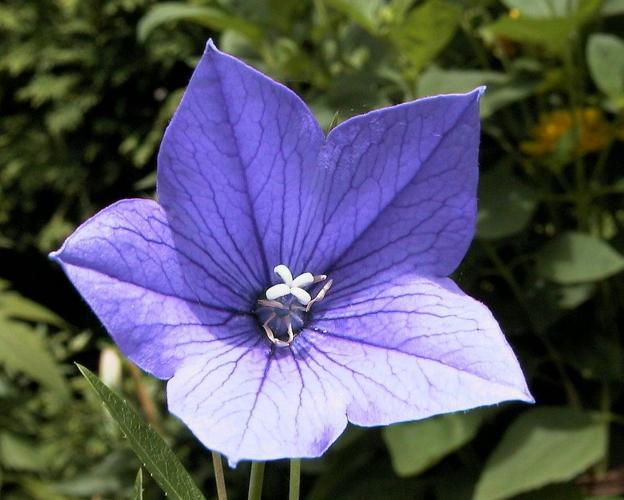
Label: balloon flower